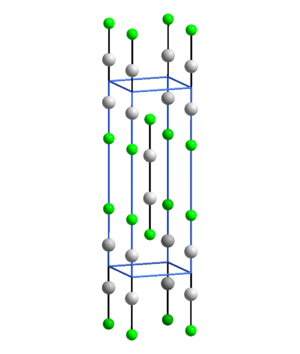
Le fluorure de mercure(I), ou fluorure mercureux, est un composé chimique de formule Hg₂F₂. Il s'agit d'un solide jaune à cristaux cubiques, qui vire au noir lorsqu'il est exposé à la lumière. La molécule Hg₂F₂ est linéaire, à l'instar des autres composés mercureux de la forme X–Hg–Hg–X. La liaison Hg–Hg a ici une longueur de 251 pm tandis que les liaisons Hg–F ont une longueur de 214 pm, avec quatre autres atomes de fluor à 272 pm. La géométrie de coordination des atomes de mercure est ainsi un octaèdre déformé. Le composé est souvent écrit sous la forme Hg₂²⁺2F–.